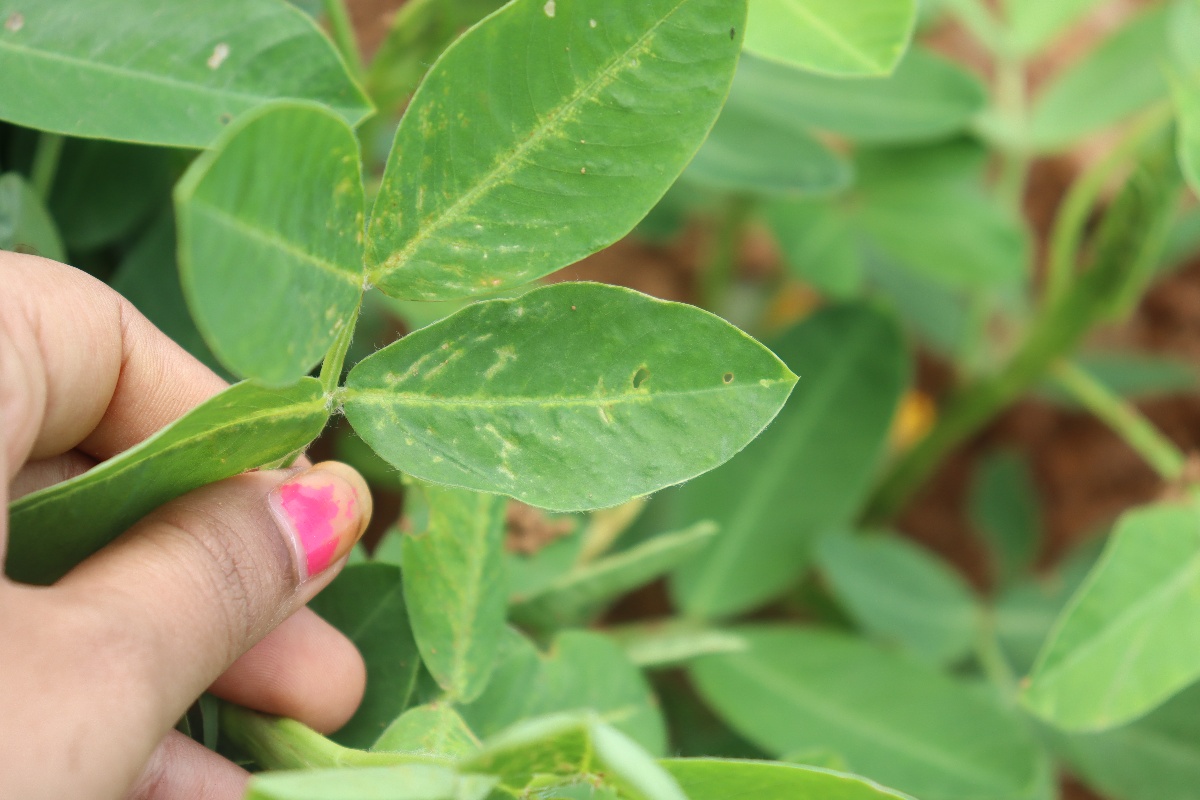
Label: healthy leaf